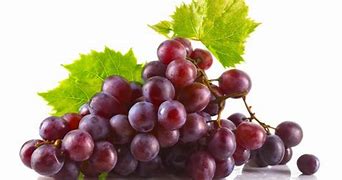
Label: Grapes